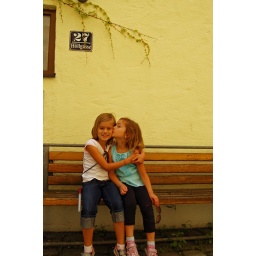
A picture of my girls street side in the town of Passau, Germany in Summer of 2010